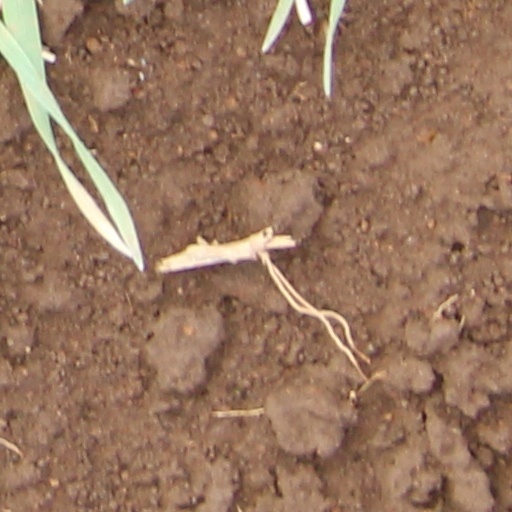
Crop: wheat